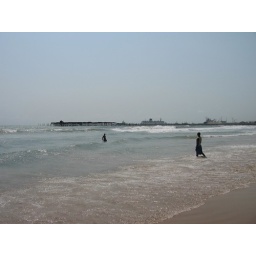
The beach by the ship